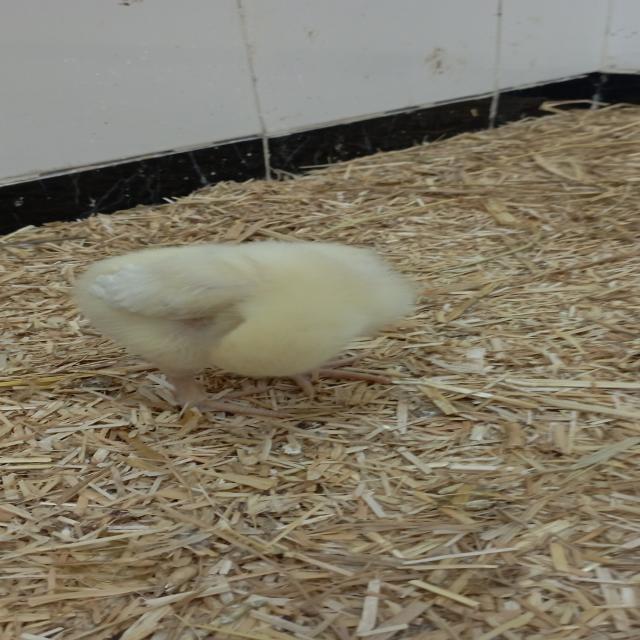
Weight: 190 g